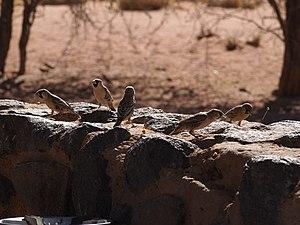
Républicain social (Philetairus socius) - Groupe vu à Solitaire, en Namibie